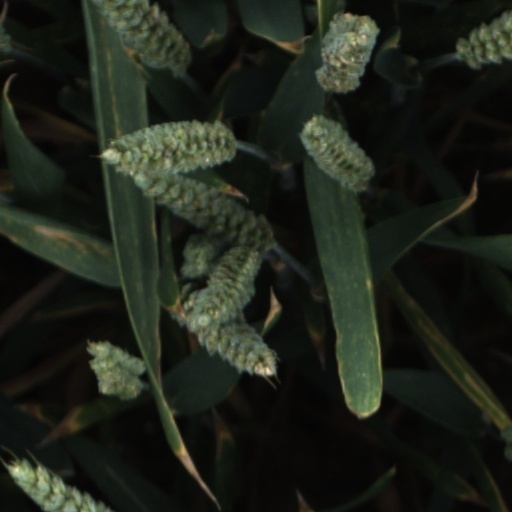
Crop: wheat